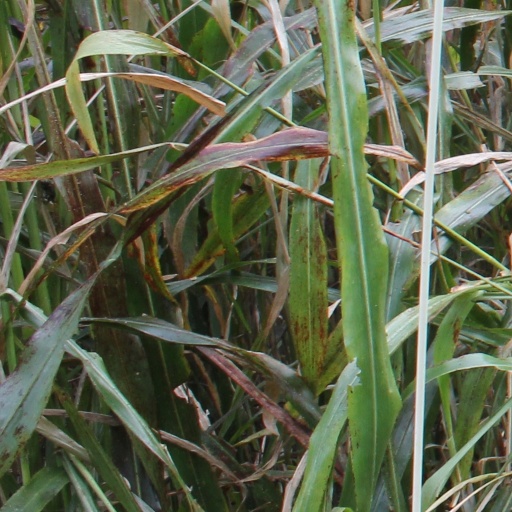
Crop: sorghum